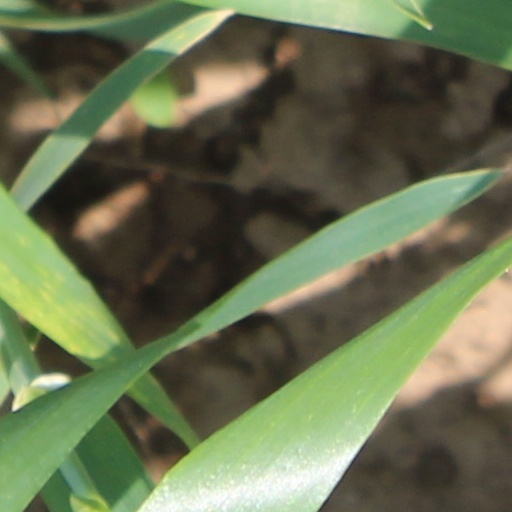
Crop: wheat